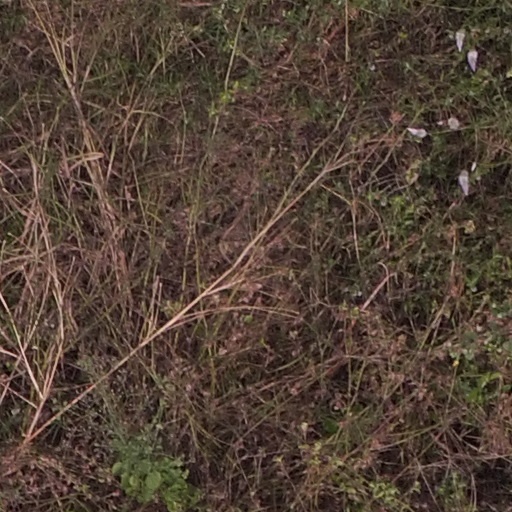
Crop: maize; corn